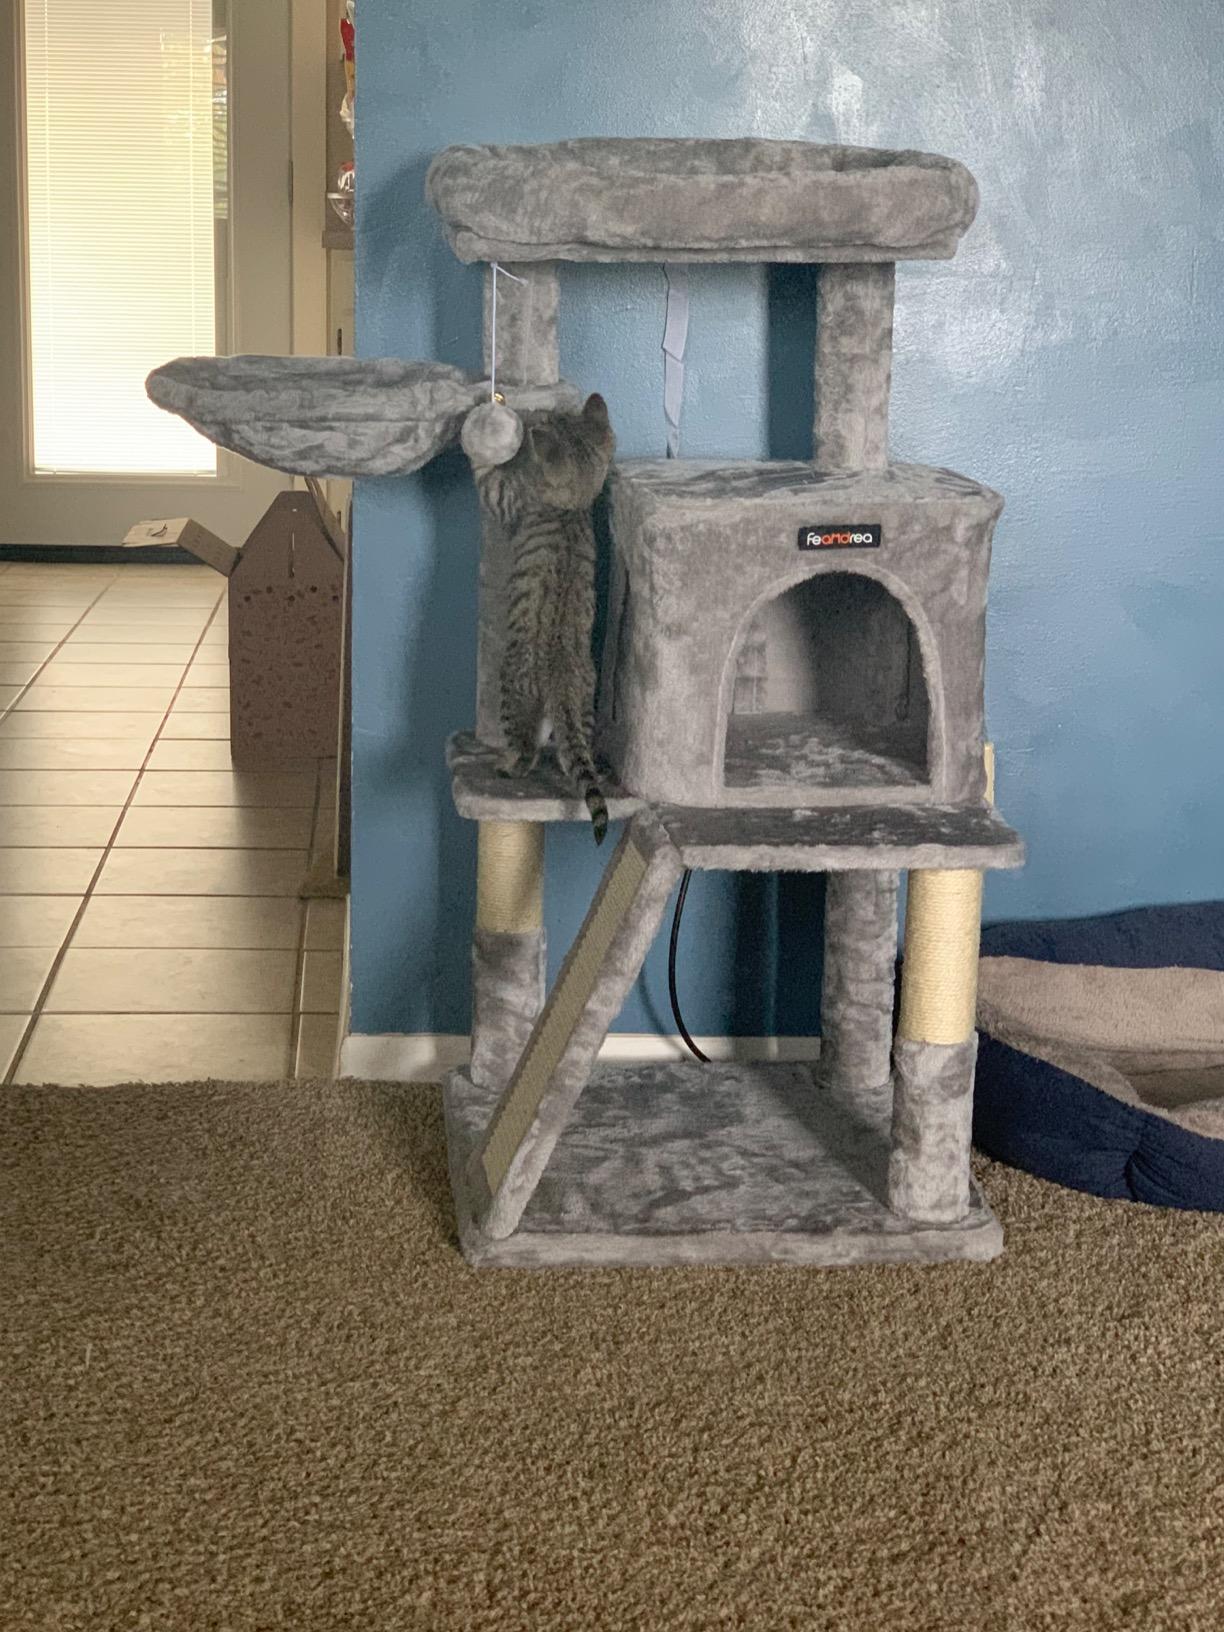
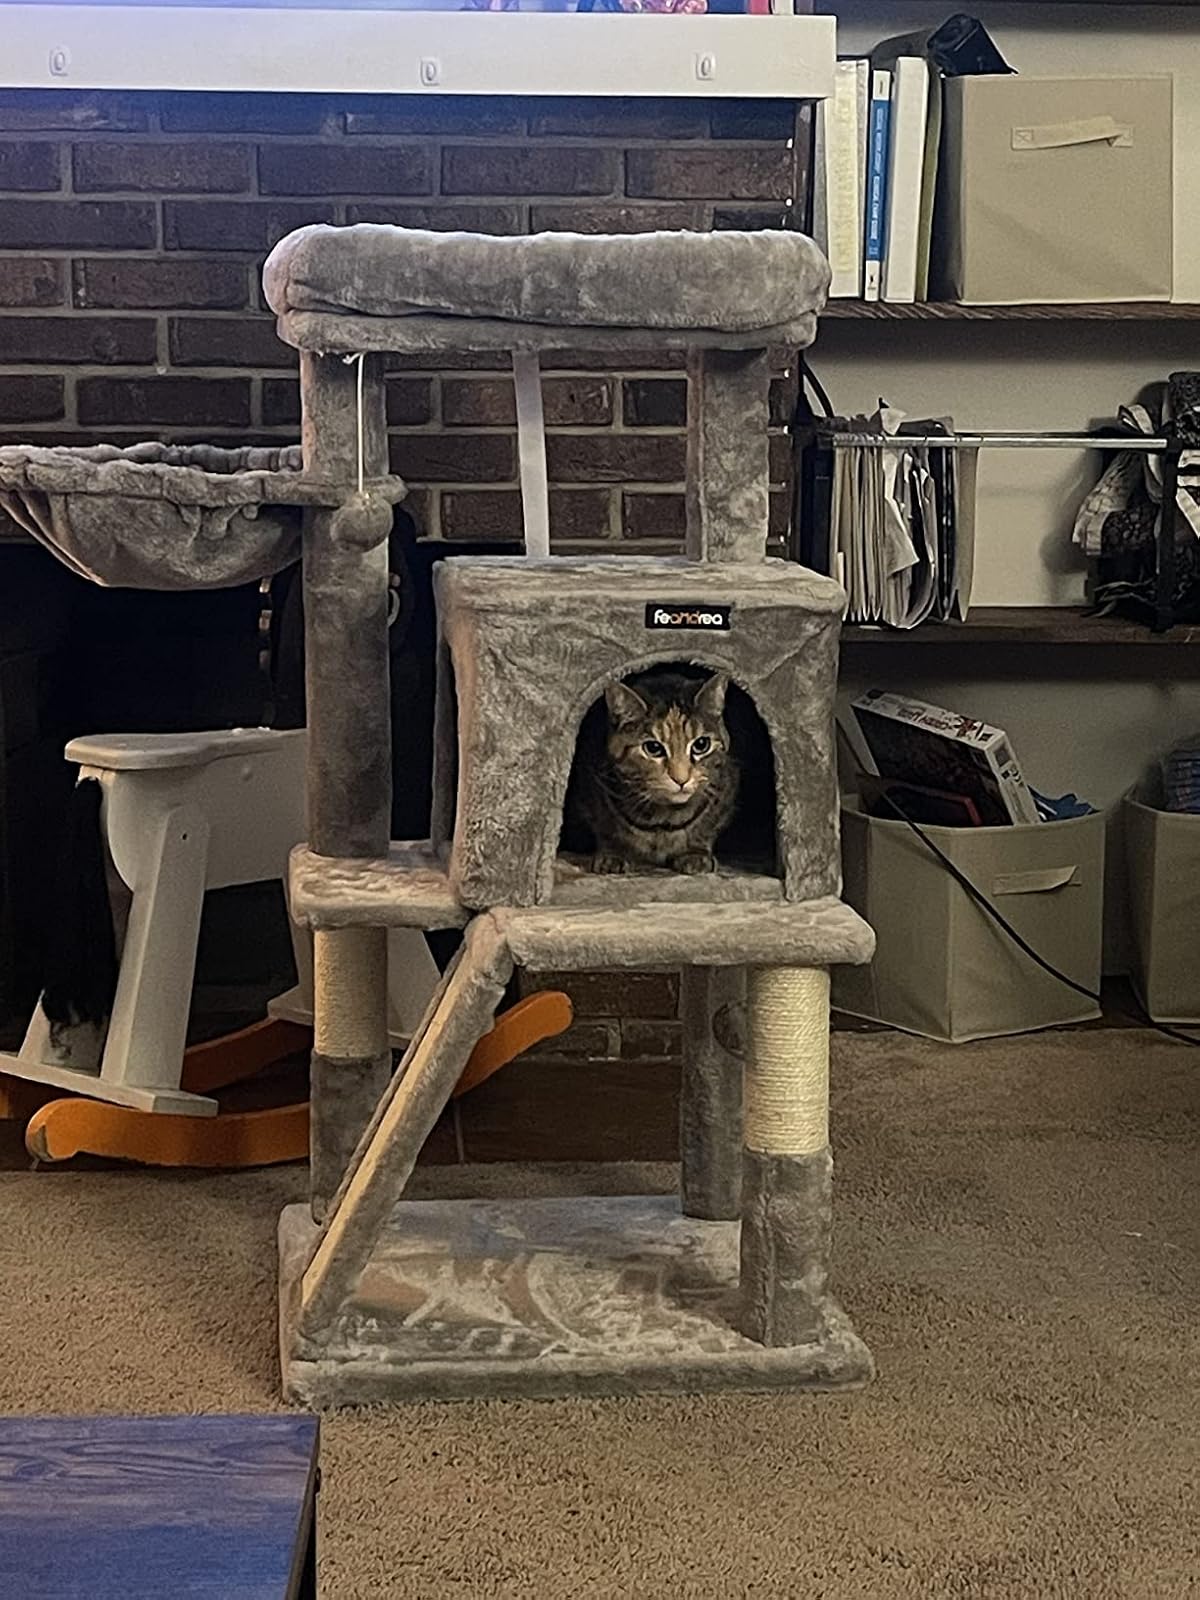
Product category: items_cat tree
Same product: yes